WAC Corporal

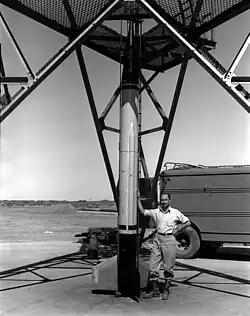
JPL director Frank Malina with a WAC Corporal rocket (minus the solid-fuel boosters)

The WAC Corporal was the first operational sounding rocket developed in the United States. It was an offshoot of the Corporal program, that was started by a partnership between the United States Army Ordnance Corps and the California Institute of Technology (named "ORDCIT") in June 1944 with the ultimate goal of developing a military ballistic missile.